Gluten-related disorders

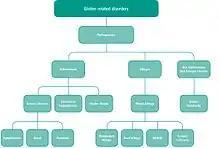
Gluten-related disorders

Gluten-related disorders is the term for the diseases triggered by gluten, including celiac disease (CD), non-celiac gluten sensitivity (NCGS), gluten ataxia, dermatitis herpetiformis (DH) and wheat allergy. The umbrella category has also been referred to as gluten intolerance, though a multi-disciplinary physician-led study, based in part on the 2011 International Coeliac Disease Symposium, concluded that the use of this term should be avoided due to a lack of specificity.